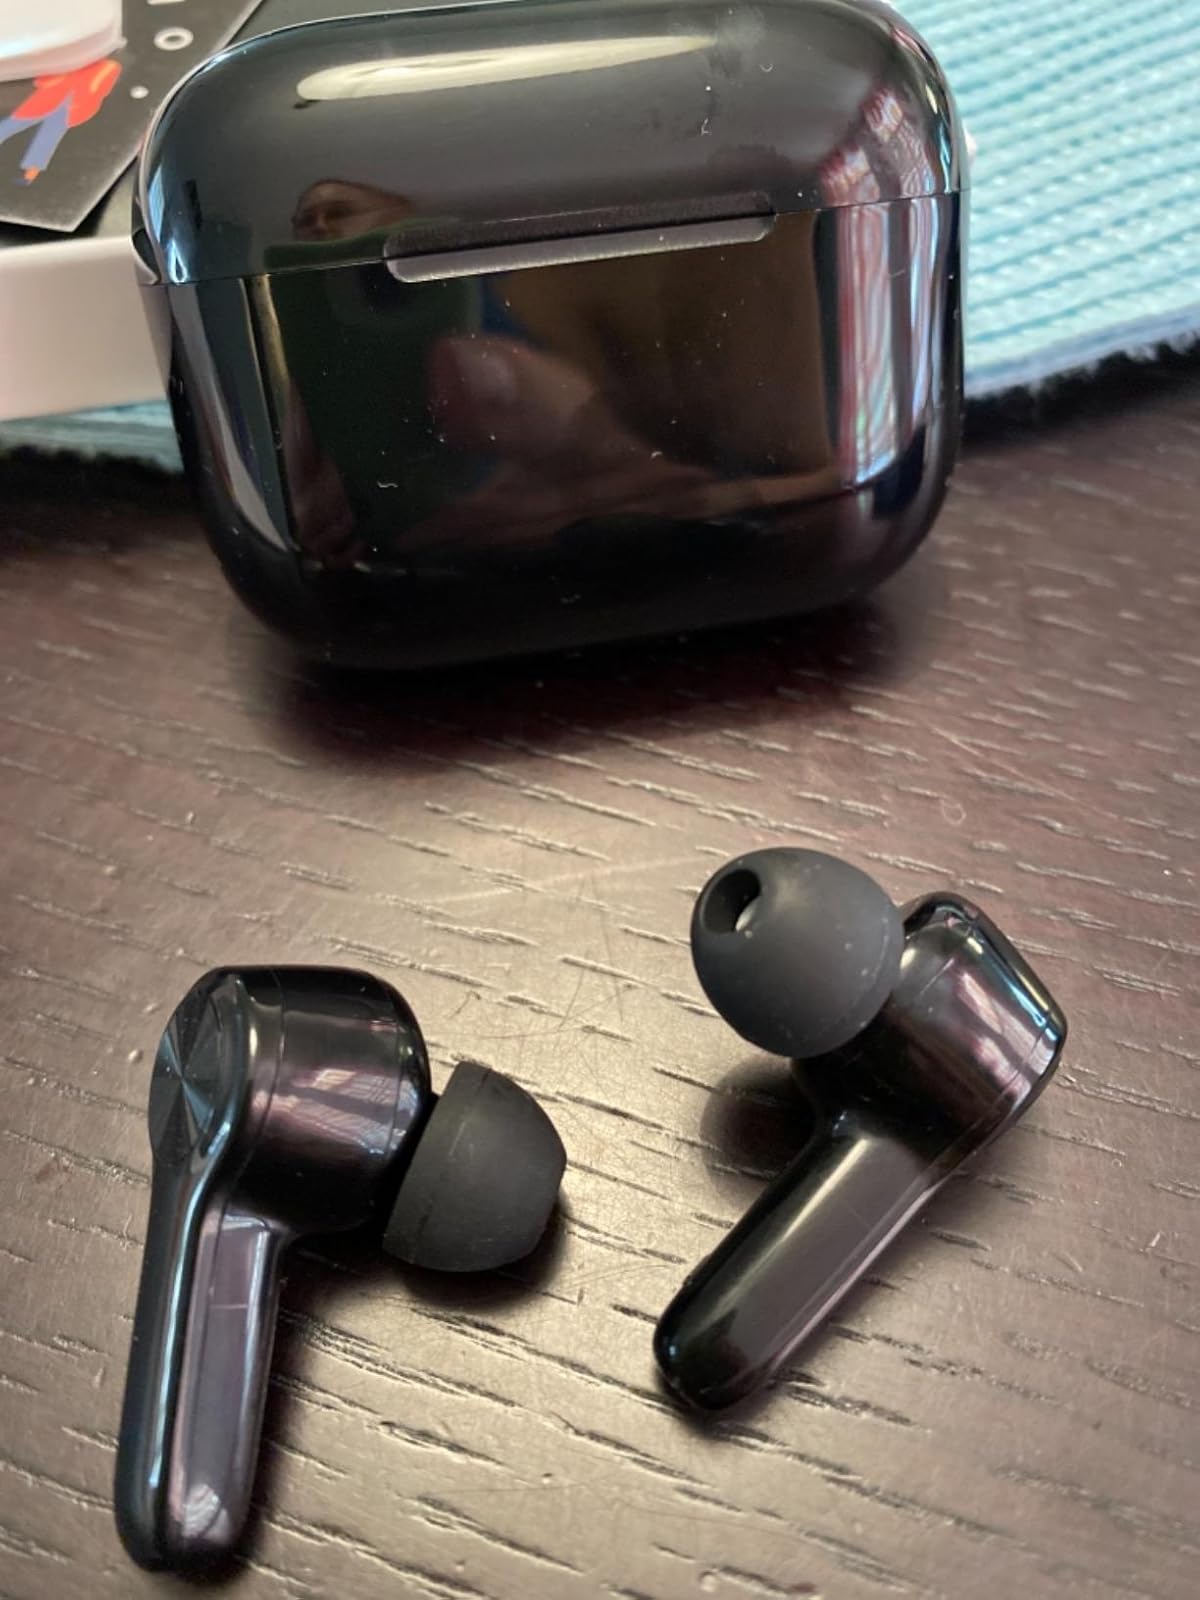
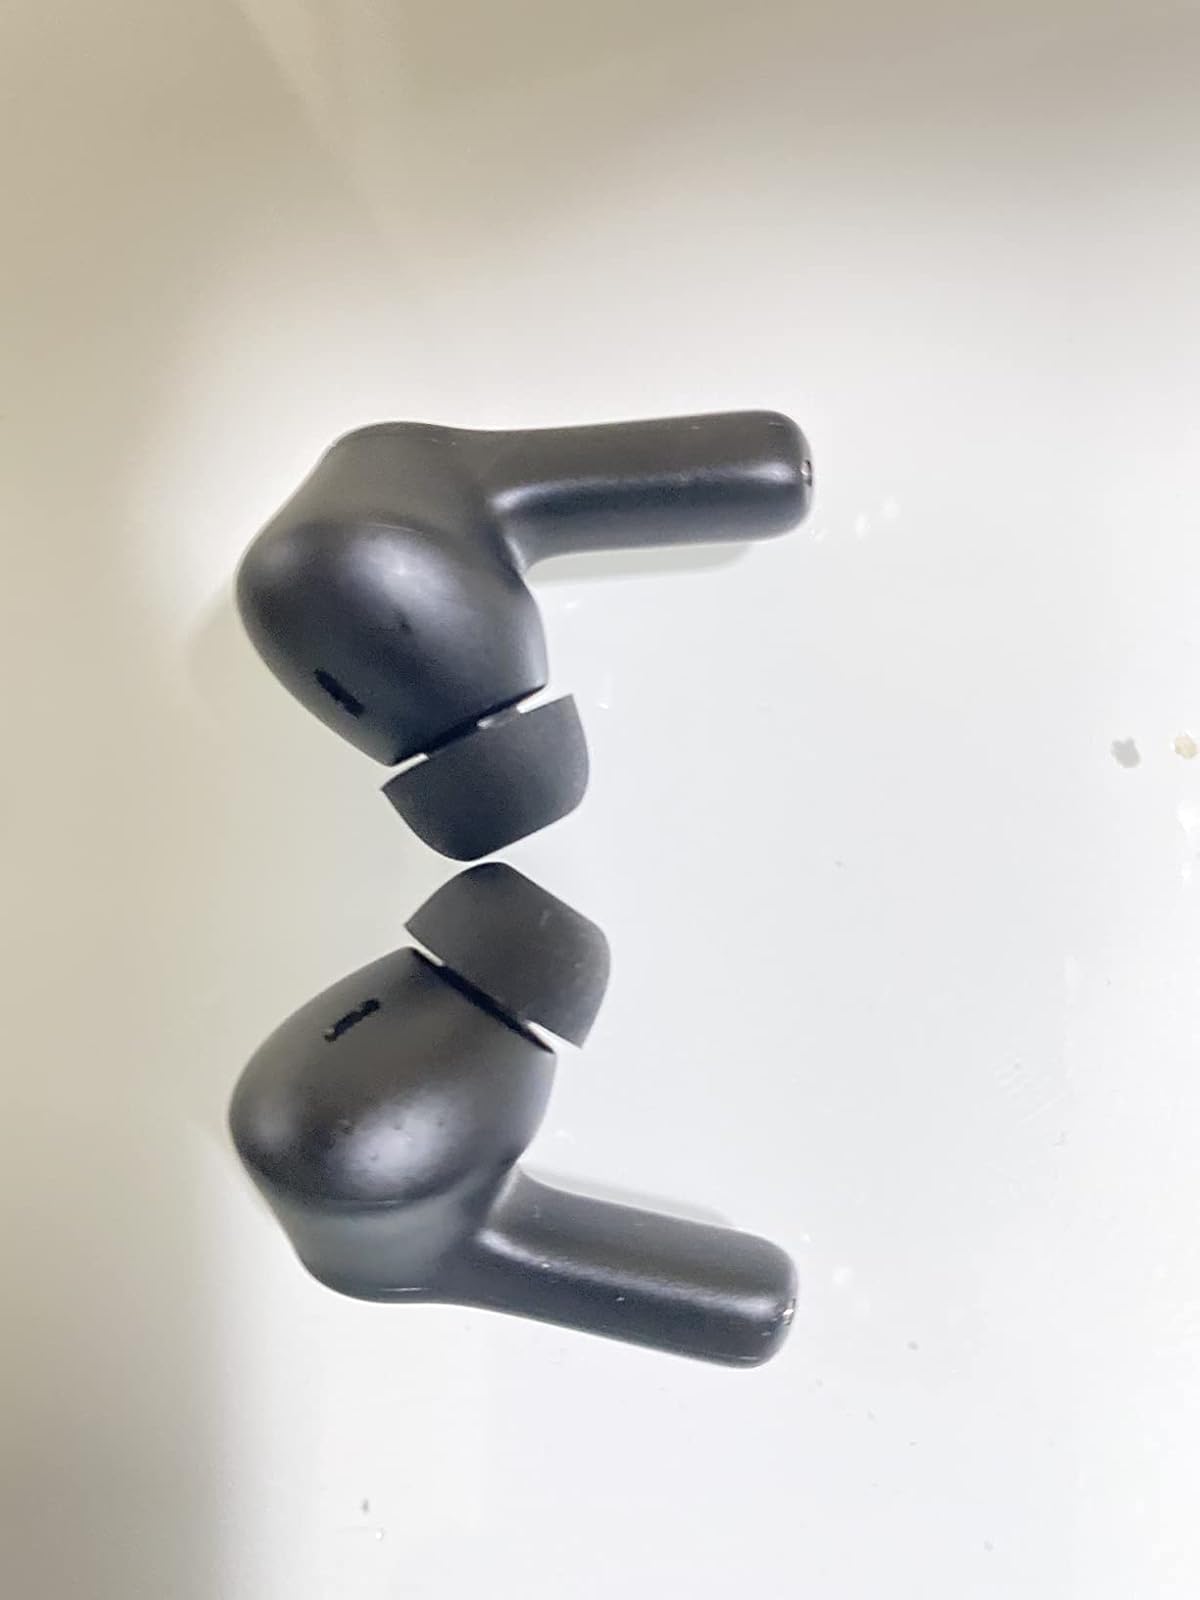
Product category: earbuds
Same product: no